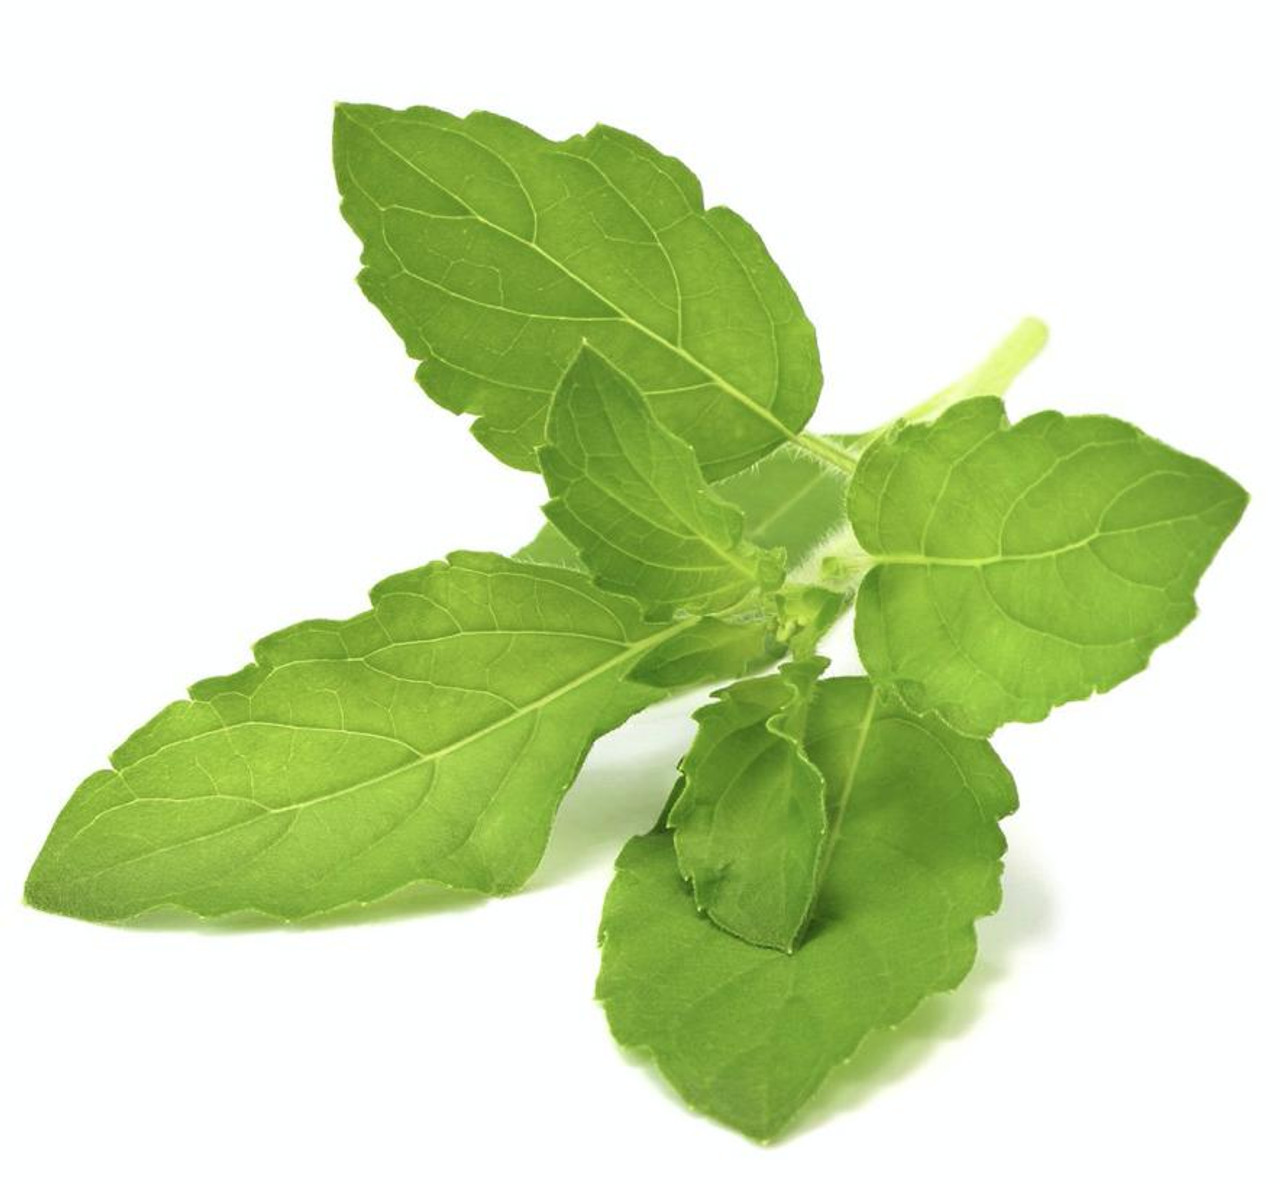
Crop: unknown
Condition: basil